Mozart family grand tour

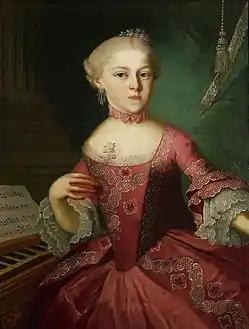
Maria Anna as a child (1763)

The journey's beginning, on 9 July 1763, was inauspicious; on the first day a carriage wheel broke, requiring a 24-hour pause while repairs were carried out. Leopold turned this delay to advantage by taking Wolfgang to the nearby church at Wasserburg, where according to Leopold the boy played on the organ pedalboard as if he had been studying it for months. In Munich, on successive evenings, the children played before Elector Maximilian III, earning from these engagements the equivalent of half of Leopold's annual salary of 354 florins. The next stop was Augsburg, where Leopold's estranged mother refused to attend any of the three concerts given there. The family then moved on to Schwetzingen and the Mannheim court, where the children's performance apparently amazed Elector Palatine Karl Theodor and his Electress.